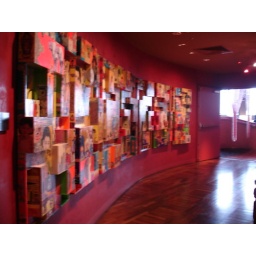
Entrance to a bar way up in the sky